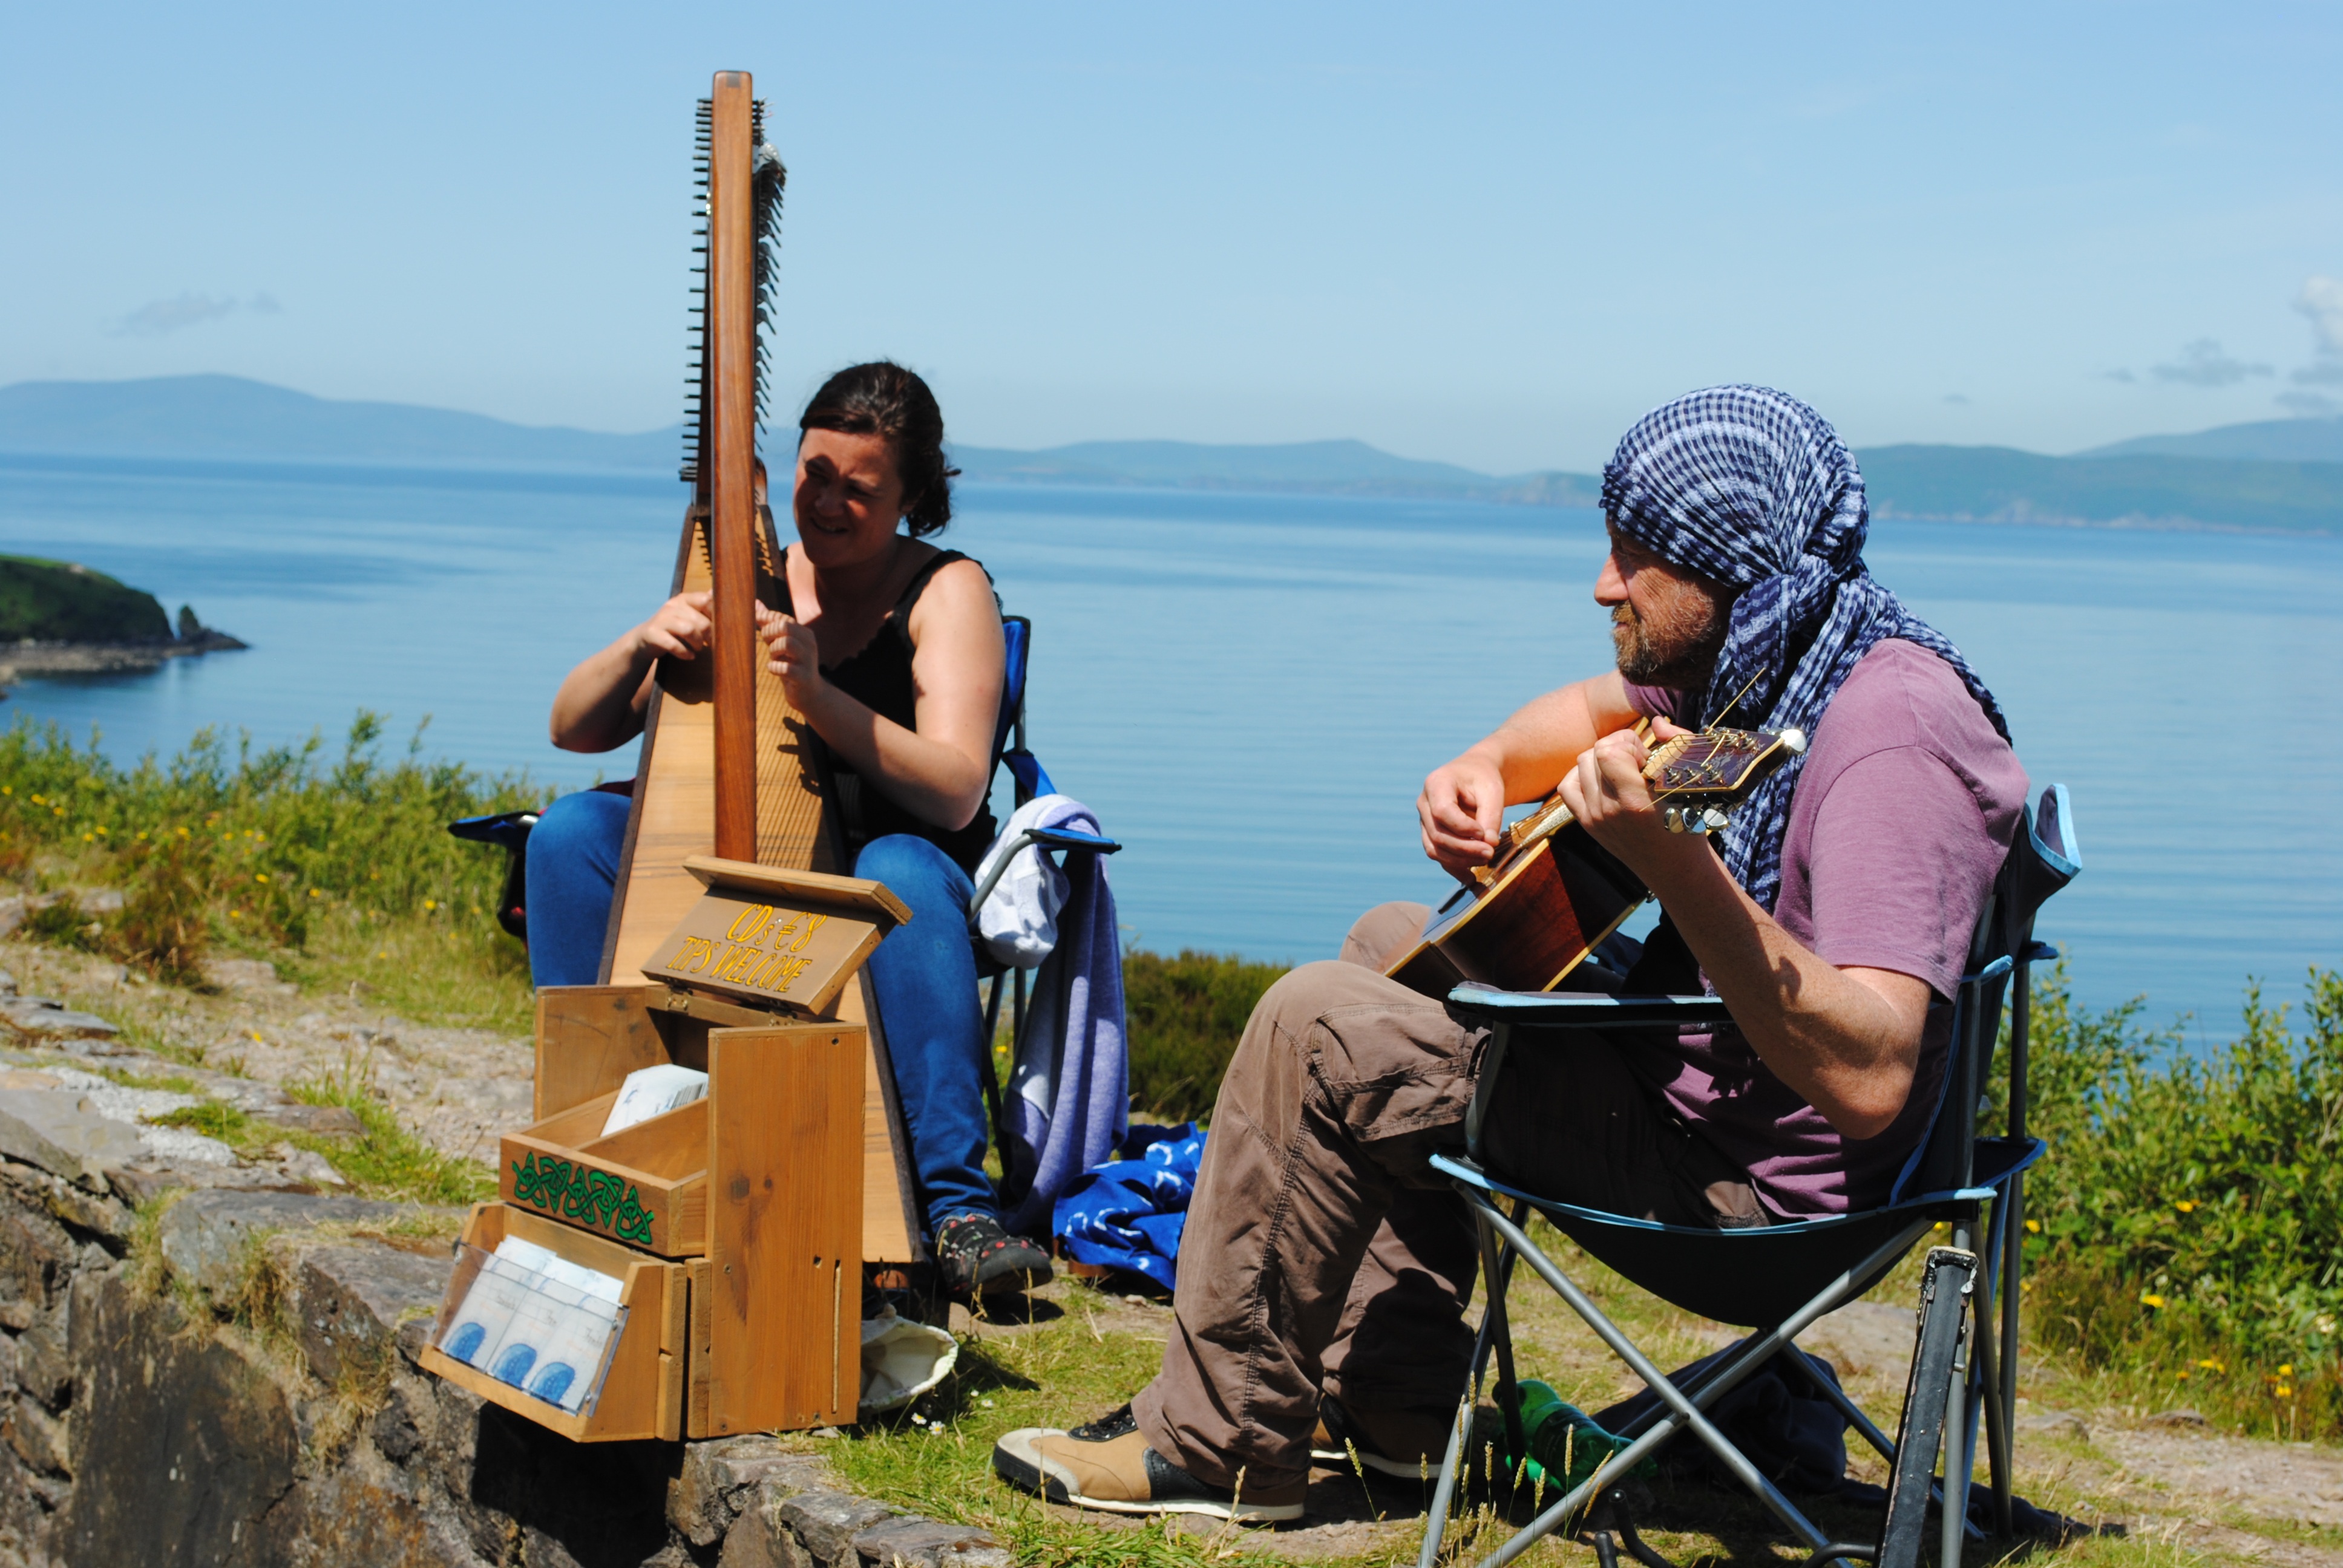
music, adventure, ireland, musical instruments, street music